Llanmaes

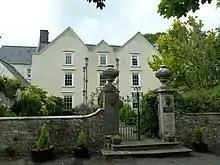
Llanmaes House

The village has one long road going through the middle of the village, linking Llantwit with Cowbridge and passing through the village of St Mary Church. Also, along this section of the village which has the oldest, most picturesque cottages and houses lie the remains of the keep to the Norman Malefant Castle, which is now a ruin and lies behind a modern house. Much of the village now consists of relatively modern detached housing along the main Llanmaes road. The Village green has been preserved, across from the village's only remaining public house, "The Blacksmiths Arms", with the old forge opposite. The original Brown Lion pub and quaint post-office/village shop building, now both private dwellings, can be seen in the older part of the village. Llanmaes has a village hall.